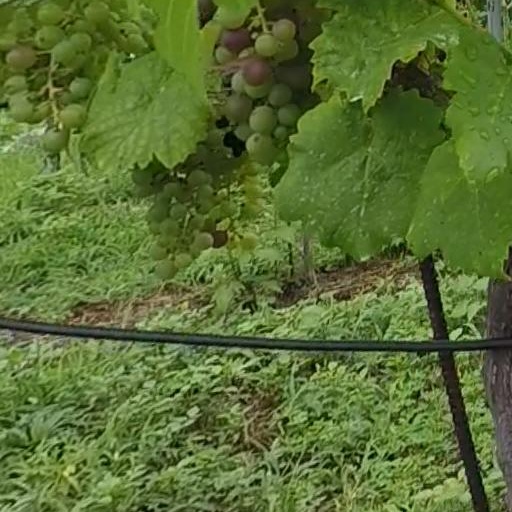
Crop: grape